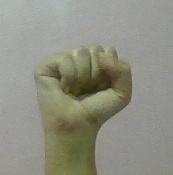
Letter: saad